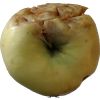
Label: Apple hit 1